Mordechai Eliyahu

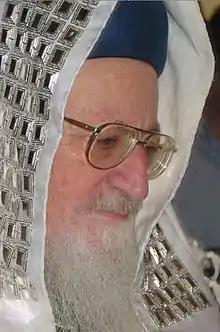

Mordechai Tzemach Eliyahu (March 3, 1929 – June 7, 2010, on the Hebrew calendar: 21 Adar I, 5689 - 25 Sivan, 5770), was an Israeli rabbi, posek, and spiritual leader.